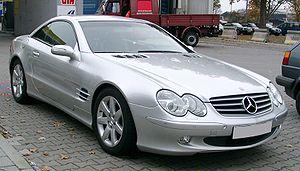
La Classe SL est un coupé/cabriolet sportif d'origine allemande, développé par le constructeur Mercedes-Benz. Il devient, en 2001, un coupé cabriolet.